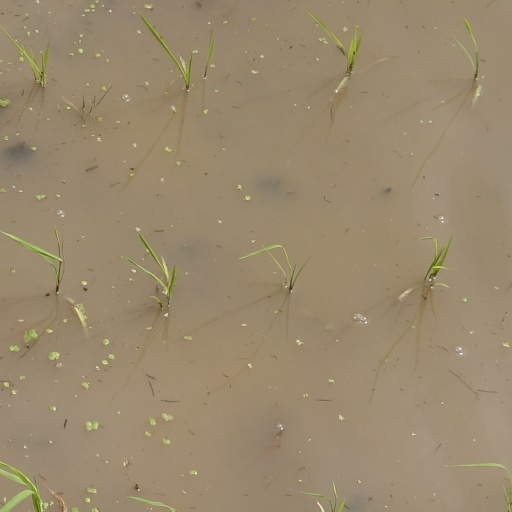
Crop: rice